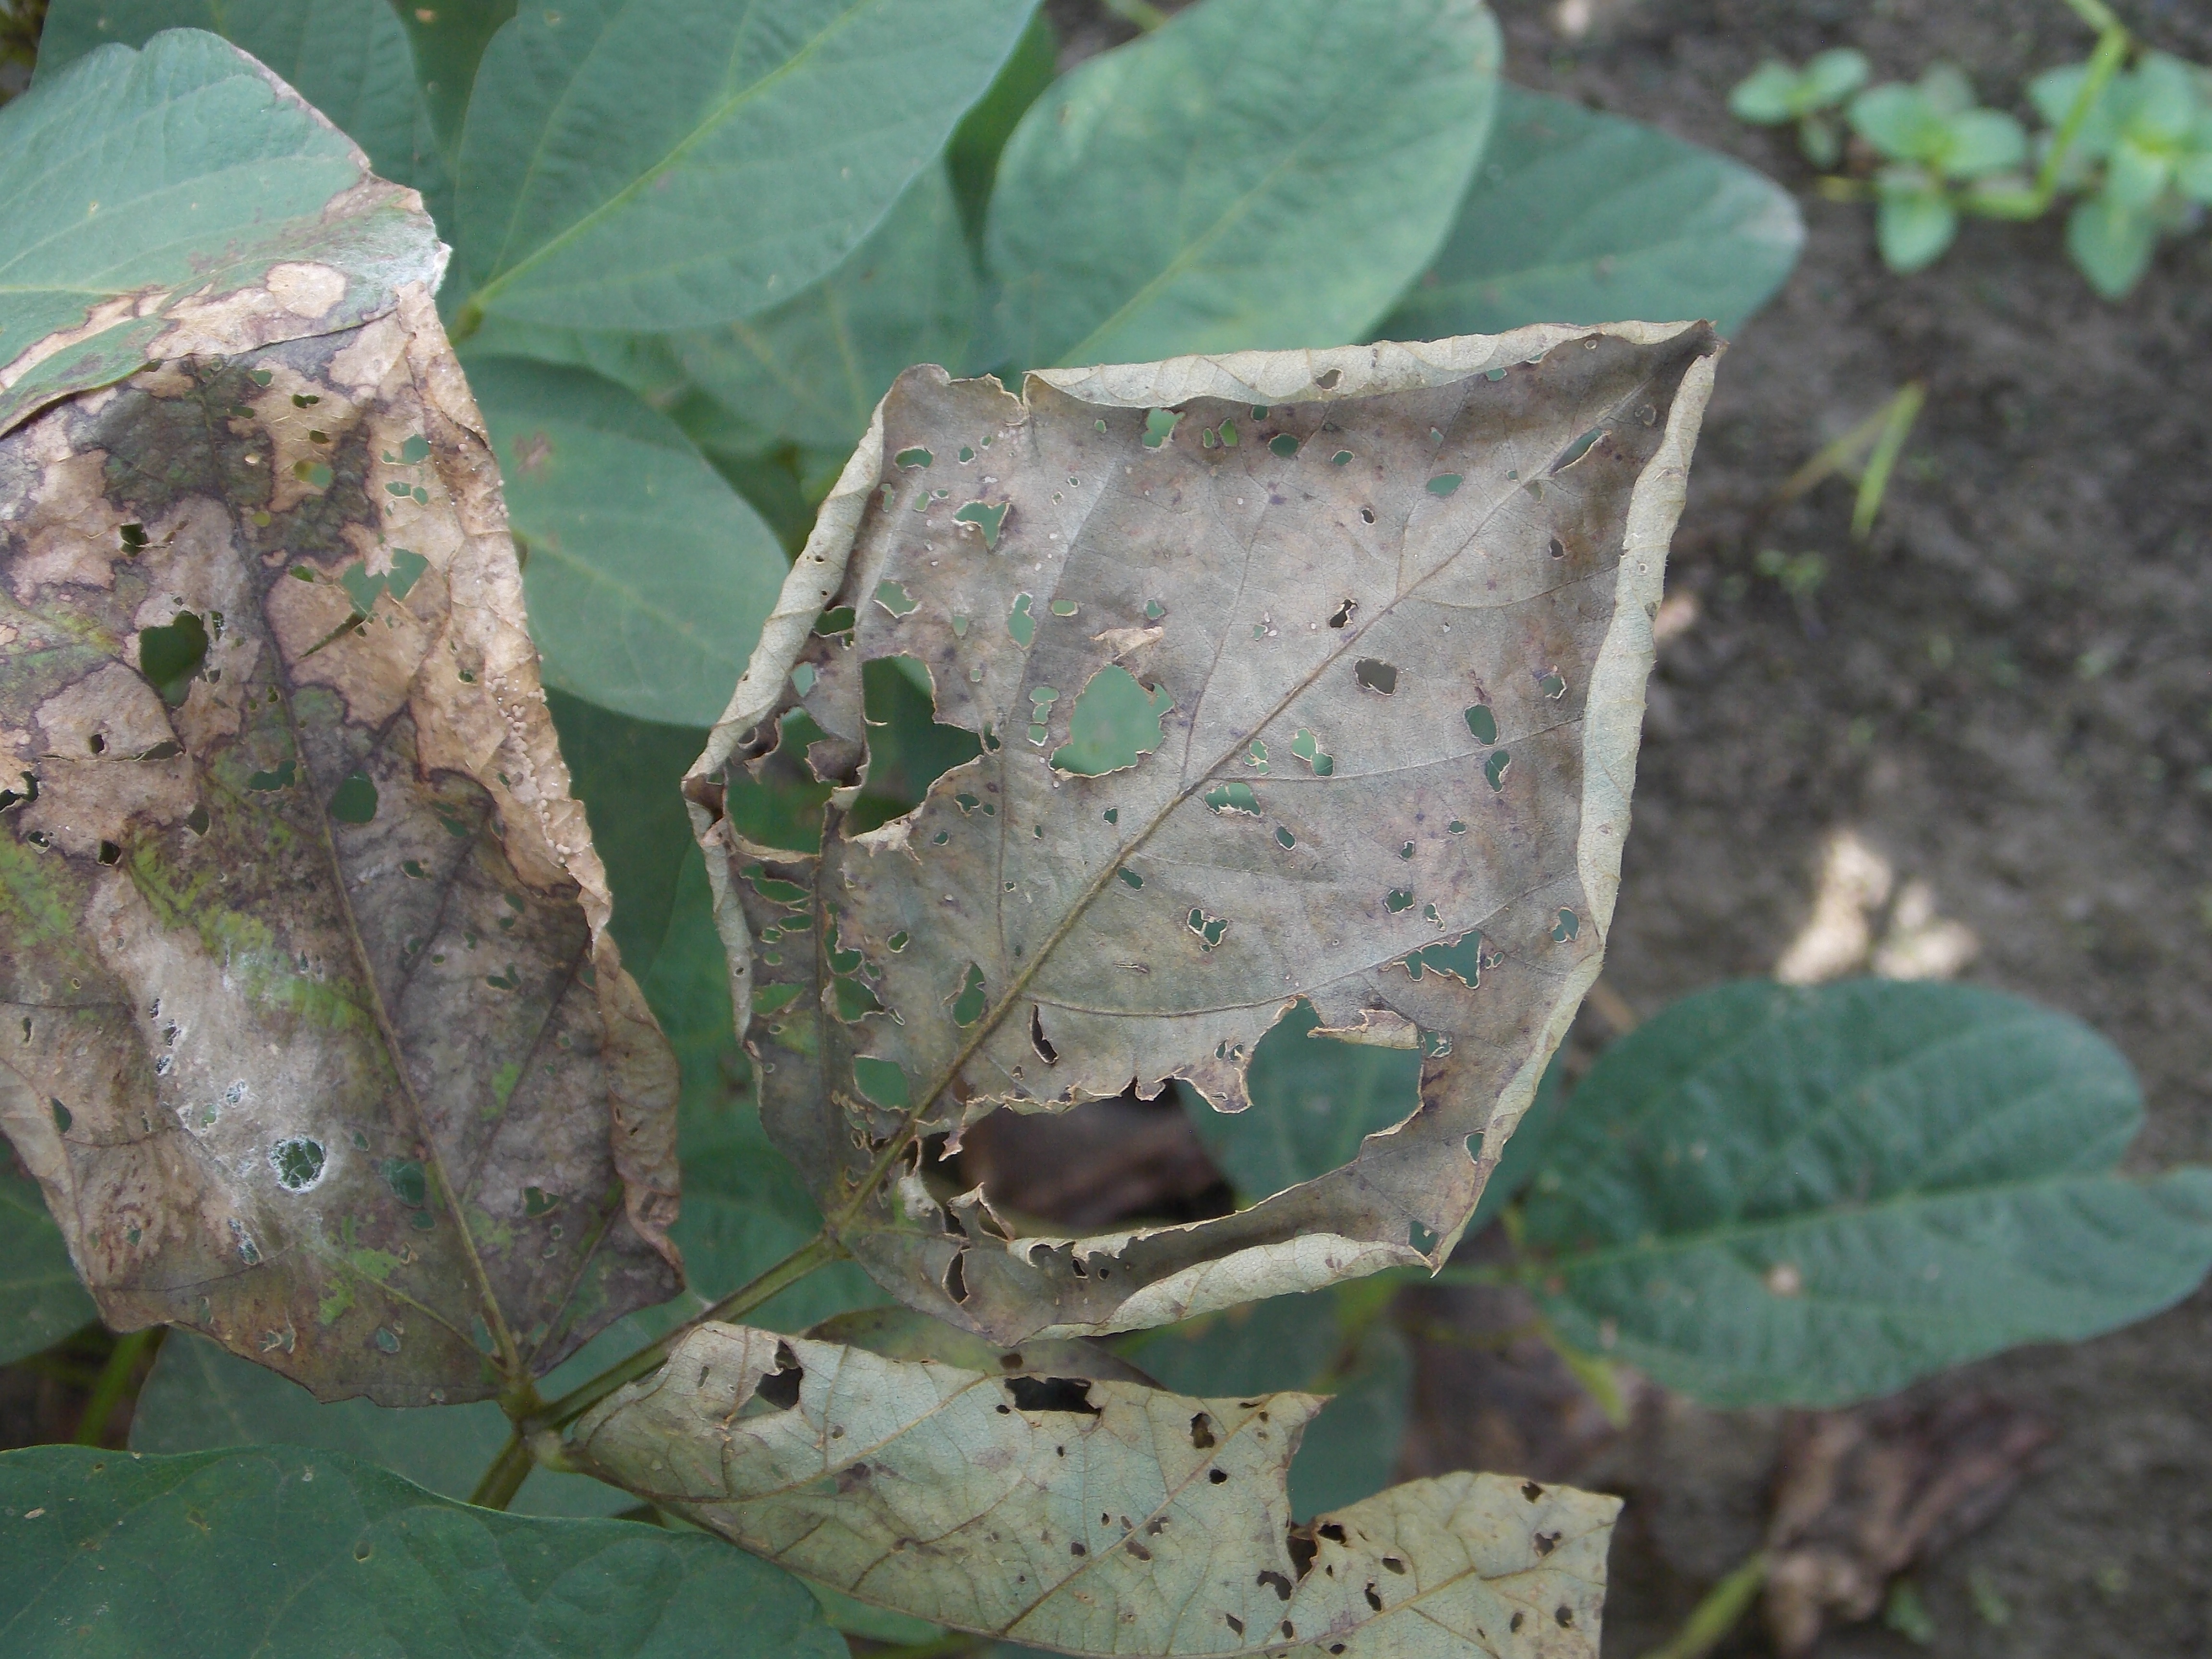
Label: Disease